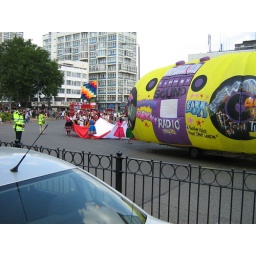
Peruvian girls in traditional dress